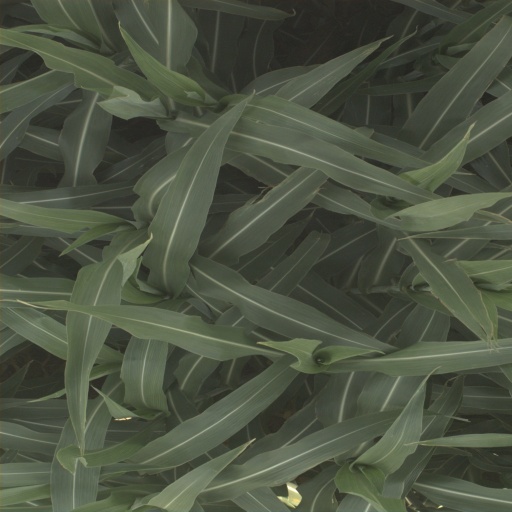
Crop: sorghum